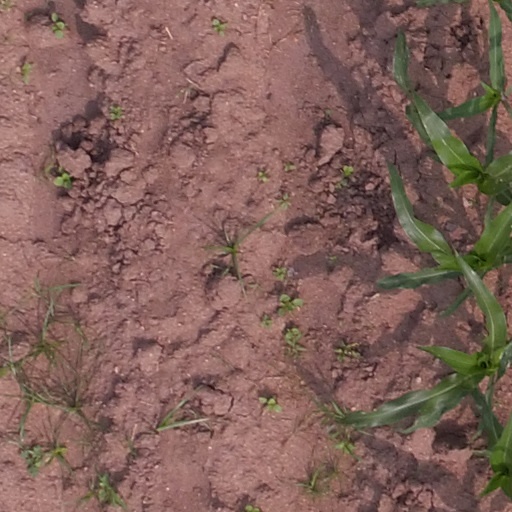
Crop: maize; corn